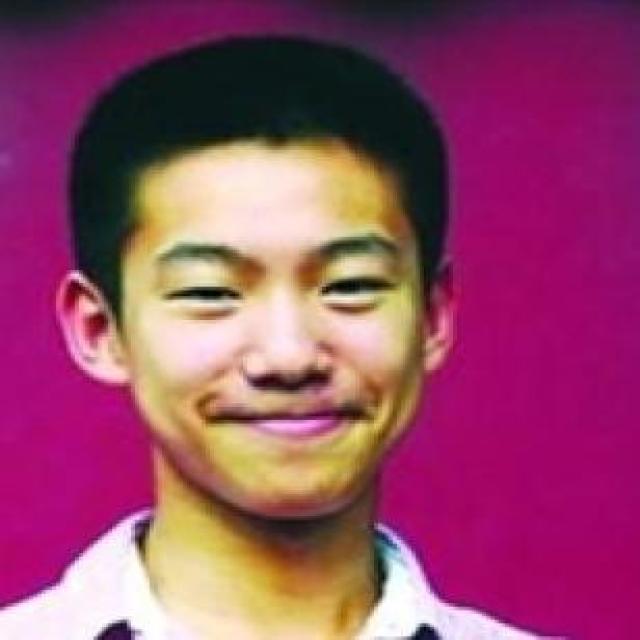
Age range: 13-20